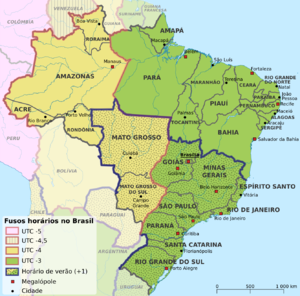
Le Brésil est un pays d'Amérique du Sud. Cinquième pays du monde par sa superficie, il est bordé à l'est par l'océan Atlantique et s'étend vers l'intérieur du continent le long des bassins hydrographiques des fleuves Amazone et Paraná.